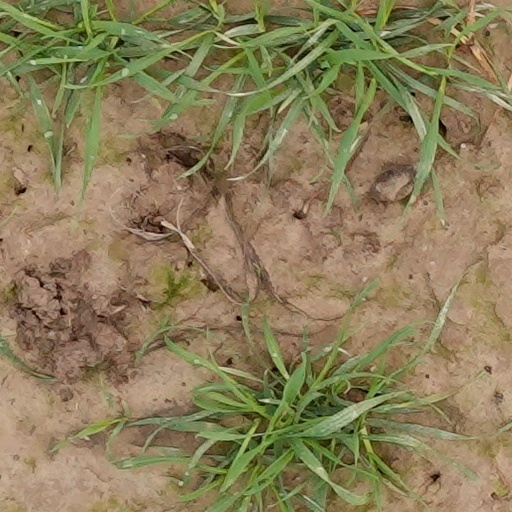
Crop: wheat